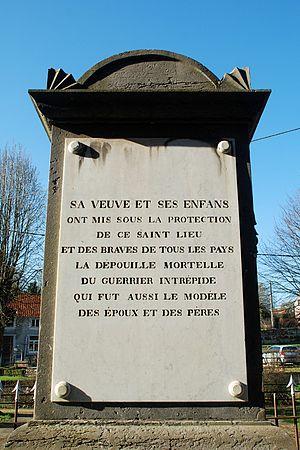
Belgique - Brabant wallon - Genappe - Ways - Mausolée Duhesme (tombe du Général Duhesme, mort des suites des blessures encourues à la bataille de Waterloo)
Le Mausolée Duhesme est un monument de style néo-classique qui abrite la sépulture de Guillaume Philibert, comte Duhesme, général français blessé le 18 juin 1815 à la bataille de Waterloo, fait prisonnier par les Prussiens et décédé à l'Auberge du Roy d'Espagne à Genappe le 20 juin 1815, surlendemain de la bataille.